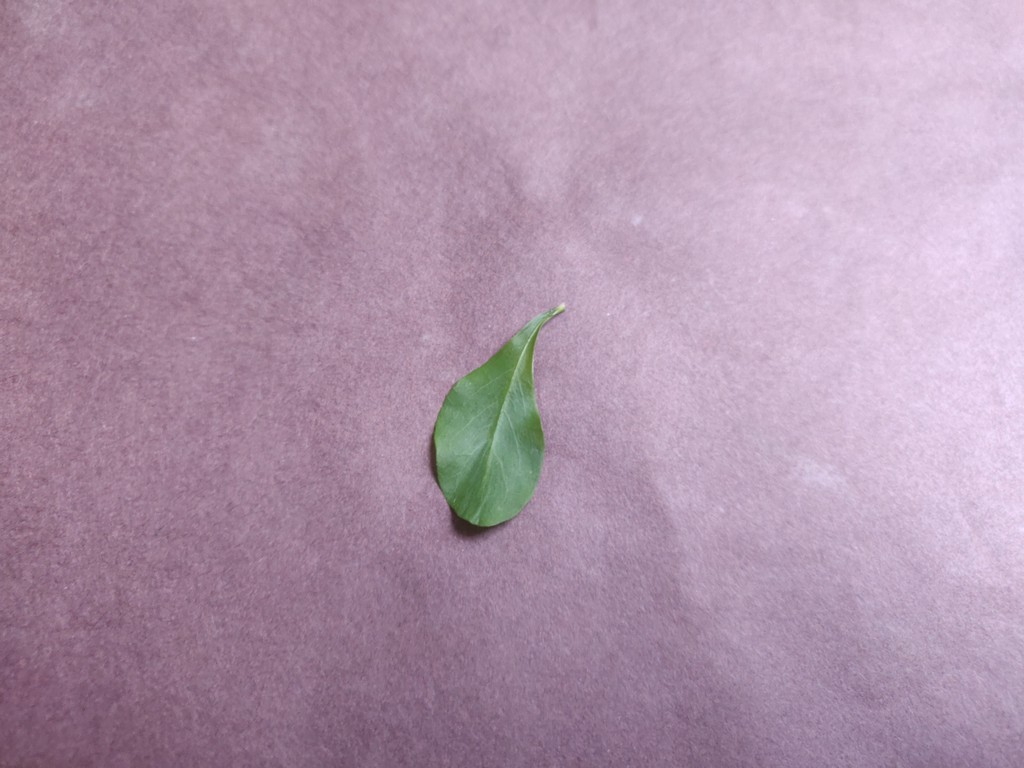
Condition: Healthy
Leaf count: single
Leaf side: front